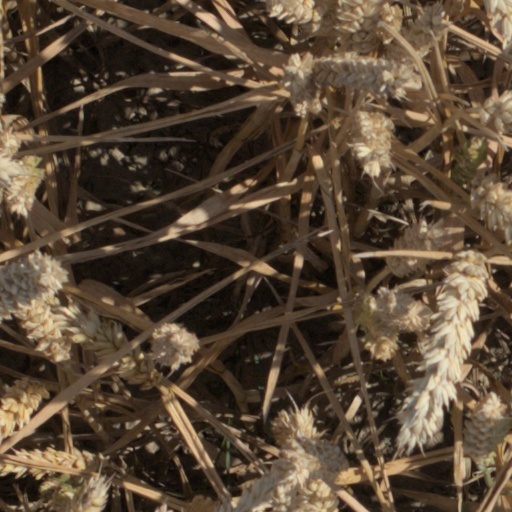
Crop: wheat